List of cultural regions of Tibet

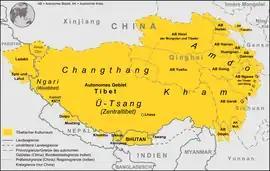
Regions of Tibet

Traditional and cultural regions of Greater Tibet encompass the present-day territories in Tibetan Autonomous Region and parts of Qinghai, Sichuan, Yunnan and Gansu in China, plus the country of Bhutan and parts of territory controlled by Nepal and India: